Charles B. Warren

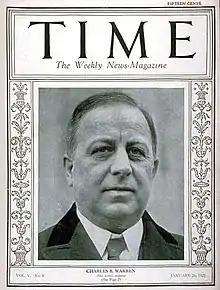
"Time" cover, January 26, 1925

In 1925, President Coolidge nominated Warren to be Attorney General, but his nomination was narrowly rejected twice. The first vote was originally a 40–40 tie, with Vice President Charles G. Dawes being unable to reach the Capitol in time to break the tie in Warren's favor. The second vote resulted in a 39–46 vote to not confirm Warren. The votes made Warren the first cabinet nominee to be rejected by the Senate since Henry Stanbery in 1868.